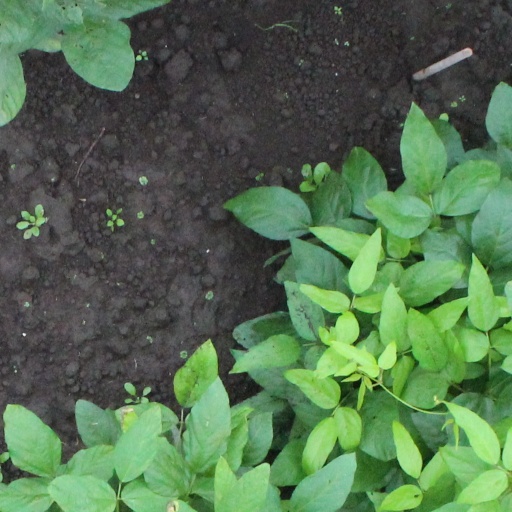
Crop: soybean